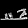
Label: Sandal